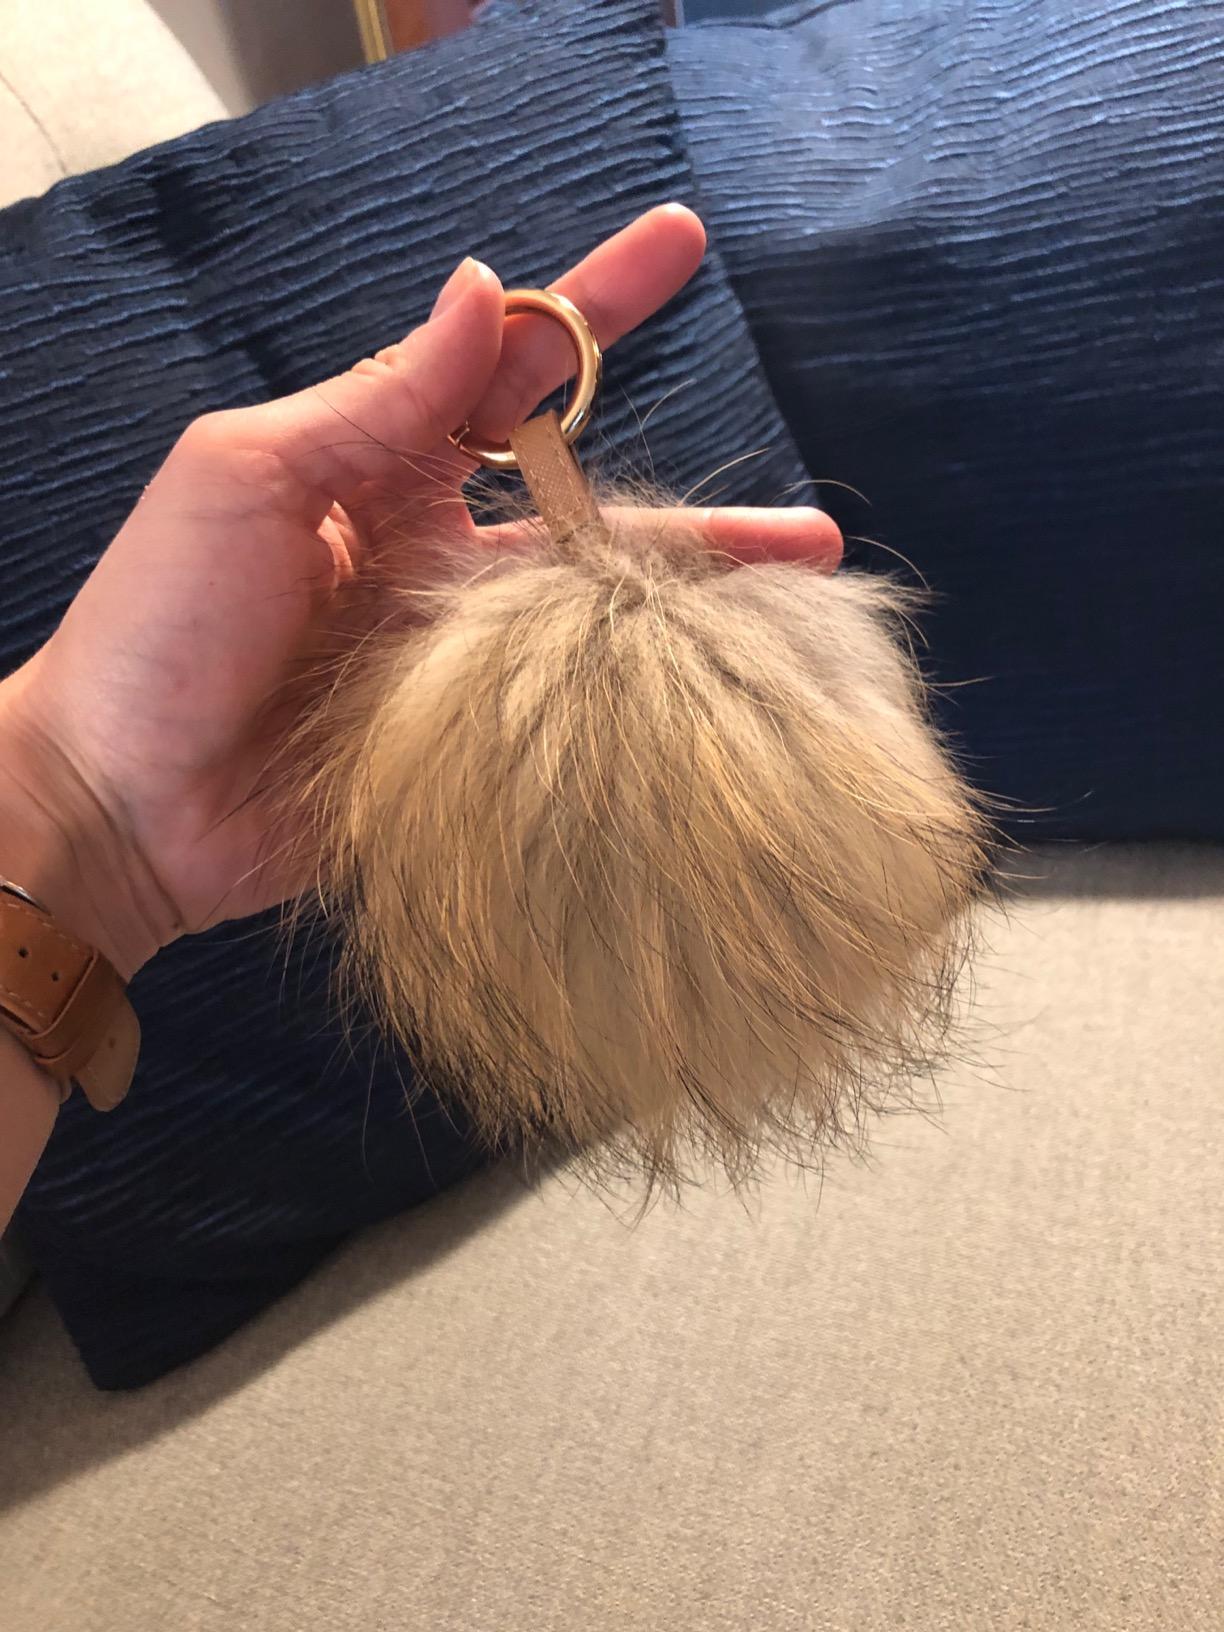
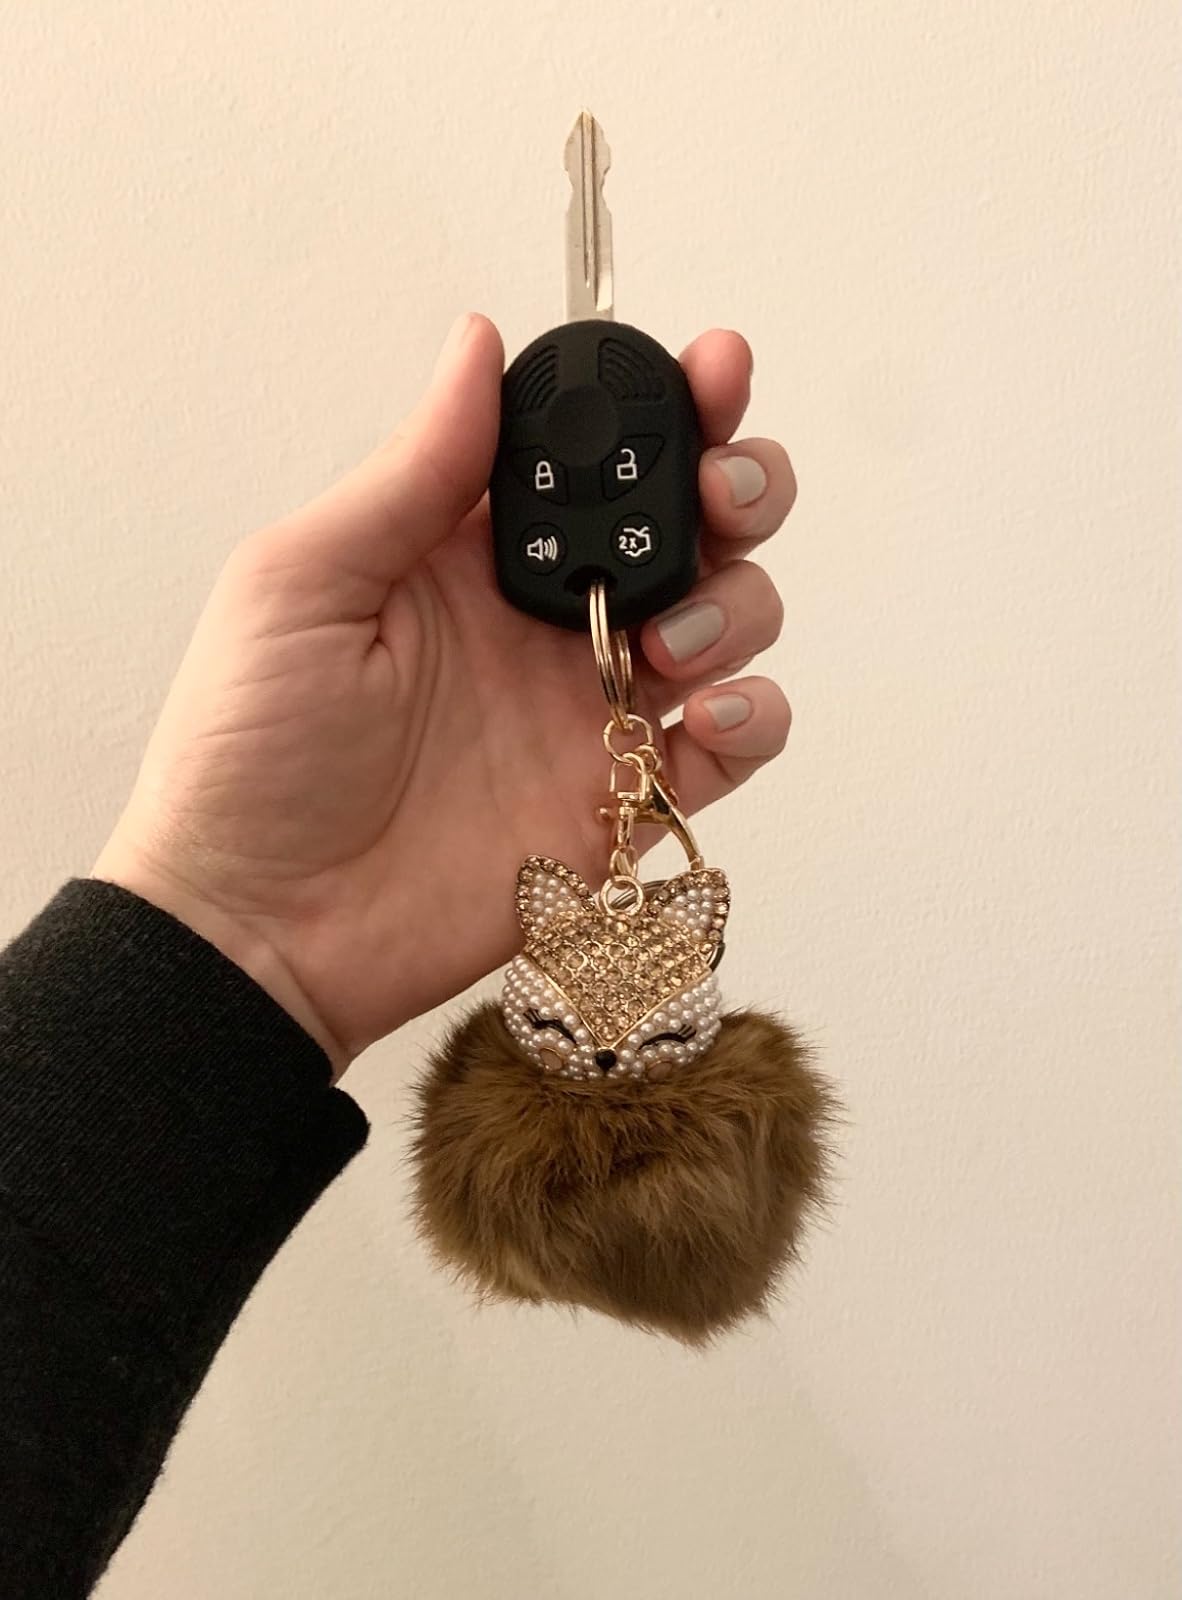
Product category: accessories_keychain
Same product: no